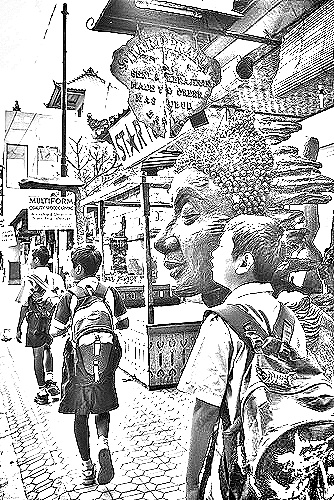
Portrait style: Sketch Portrait